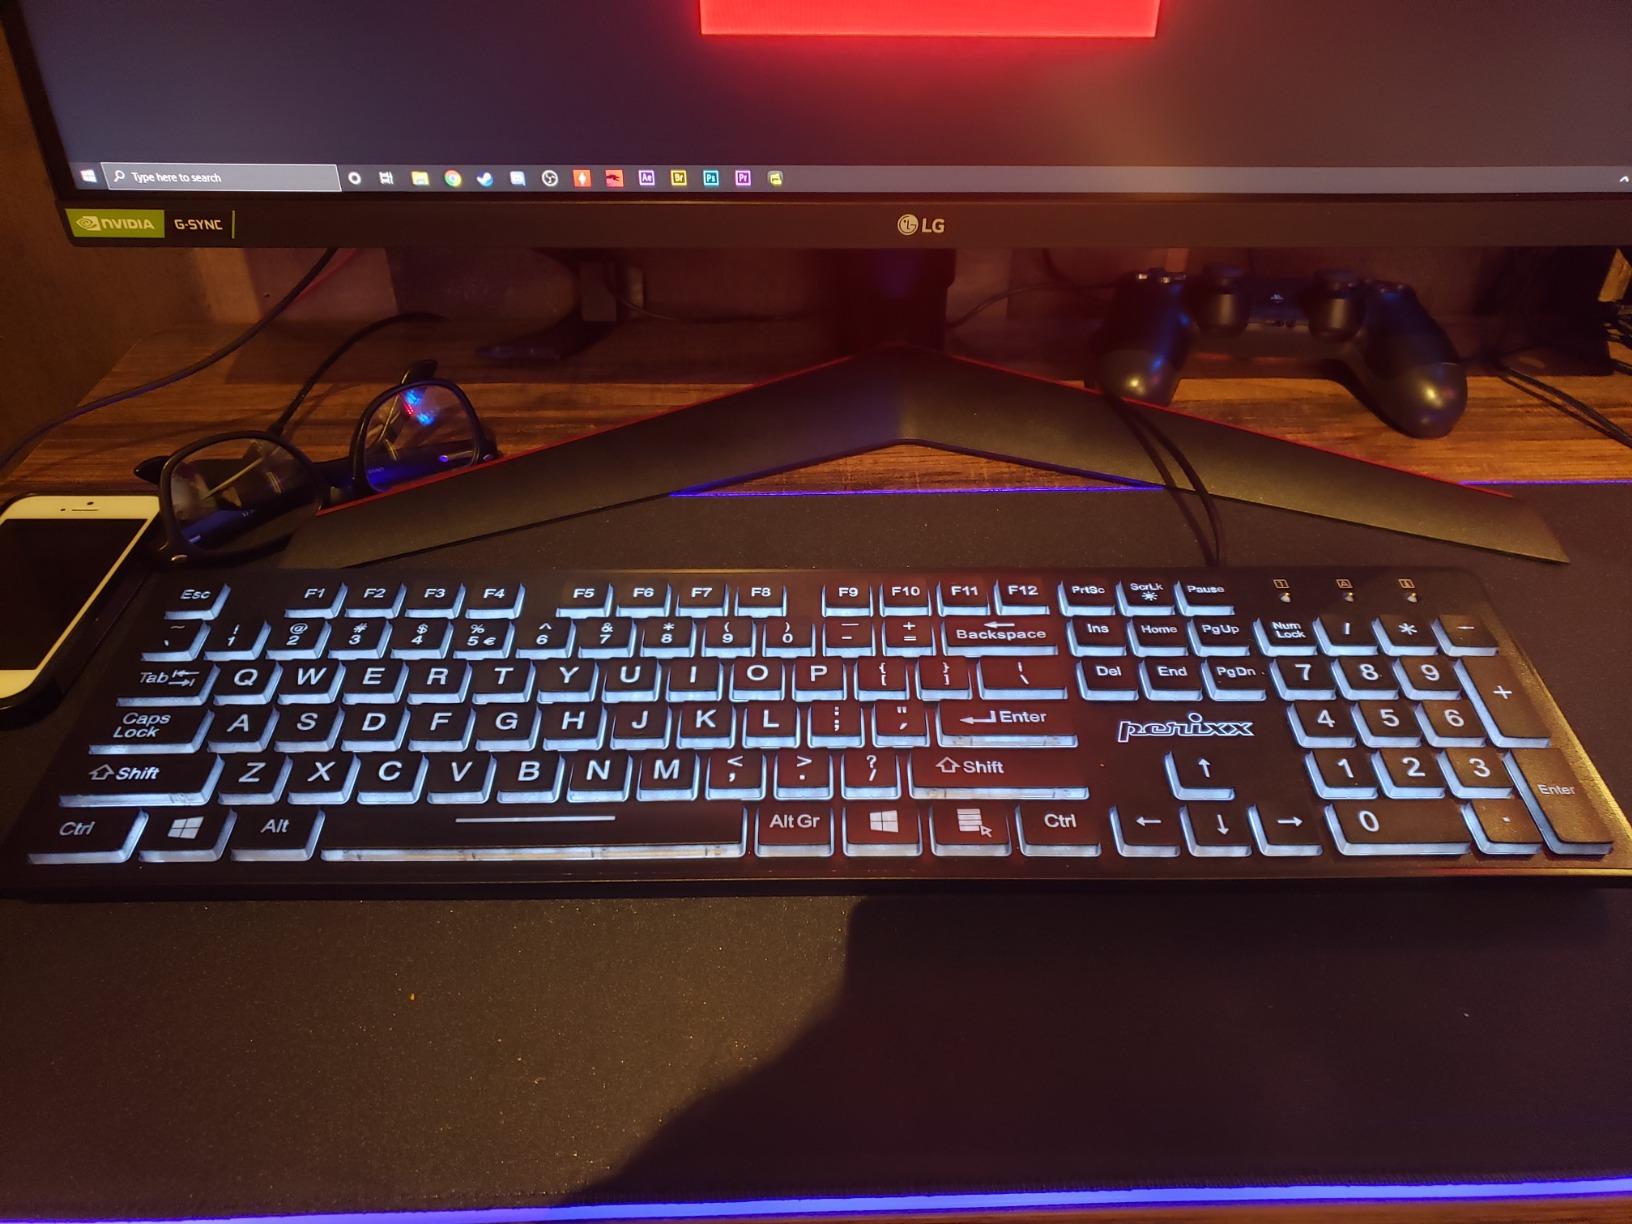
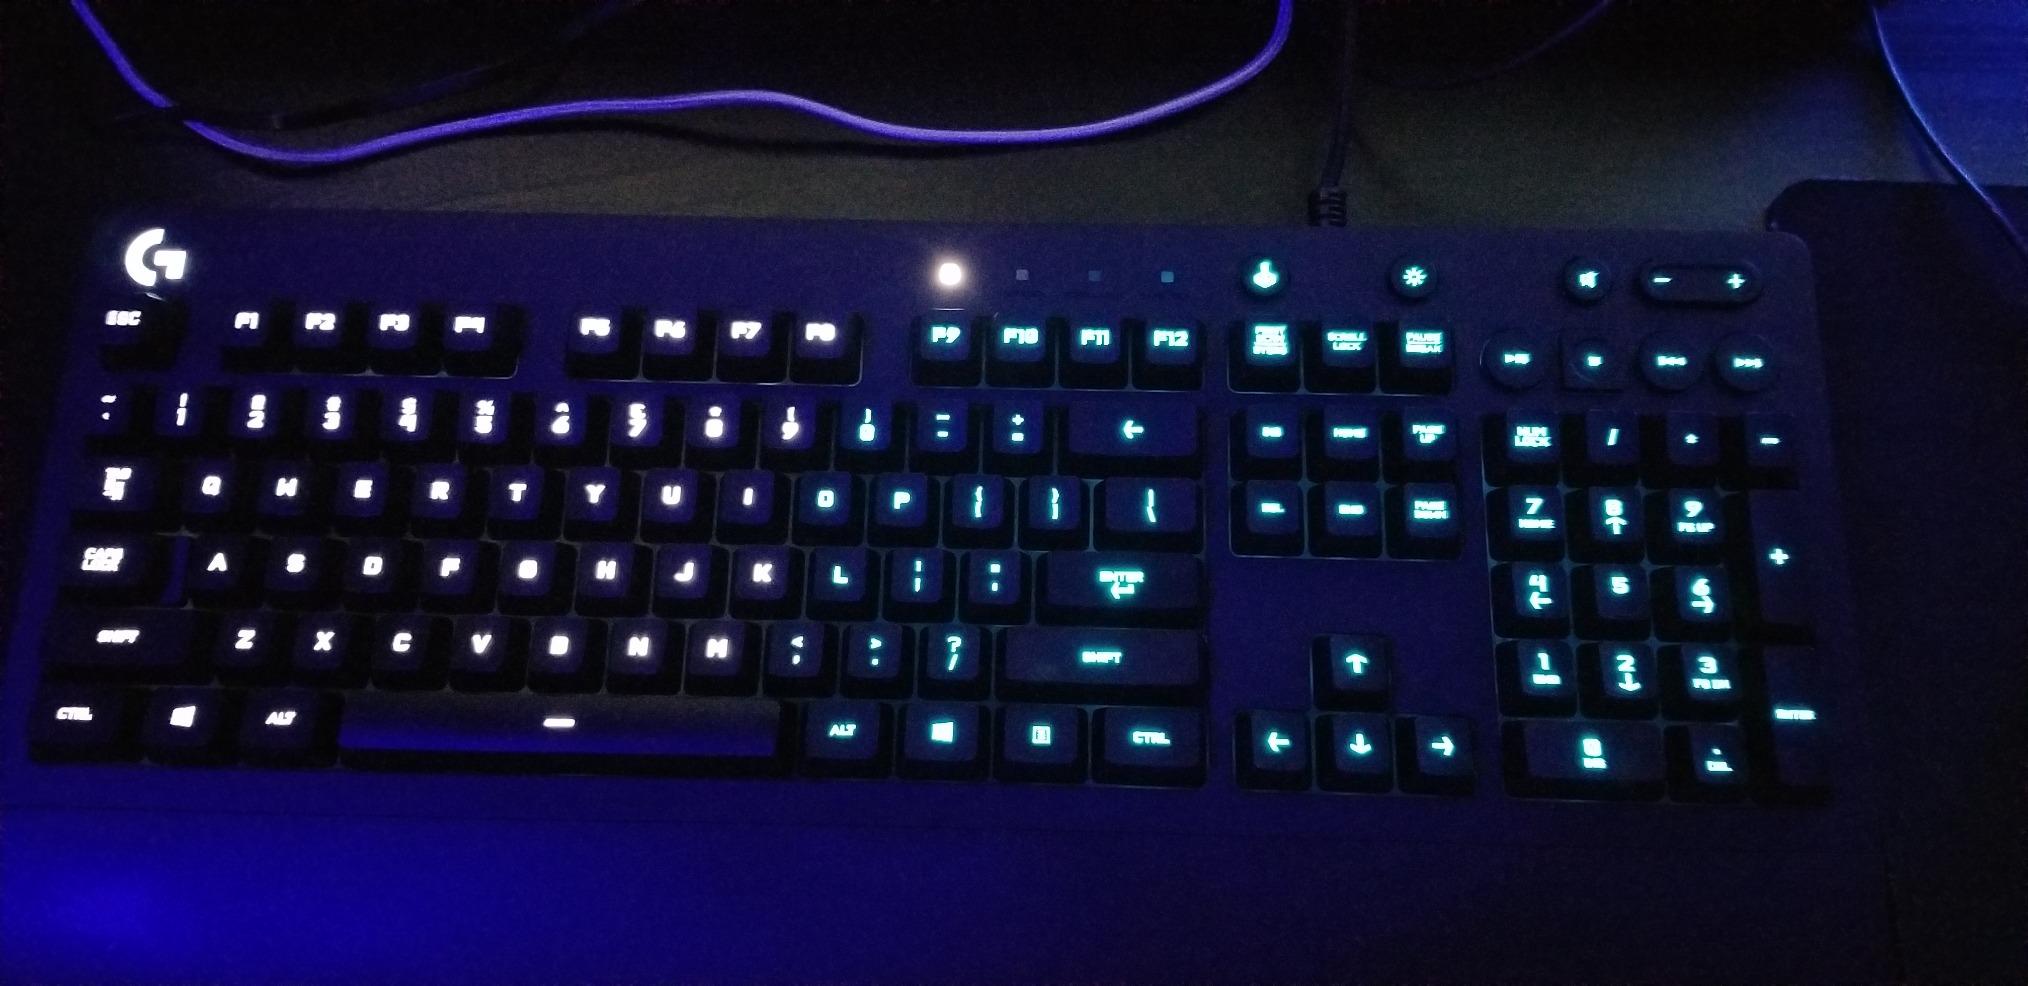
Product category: keyboard
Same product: no